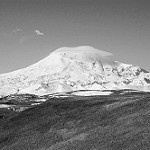
Label: B & W